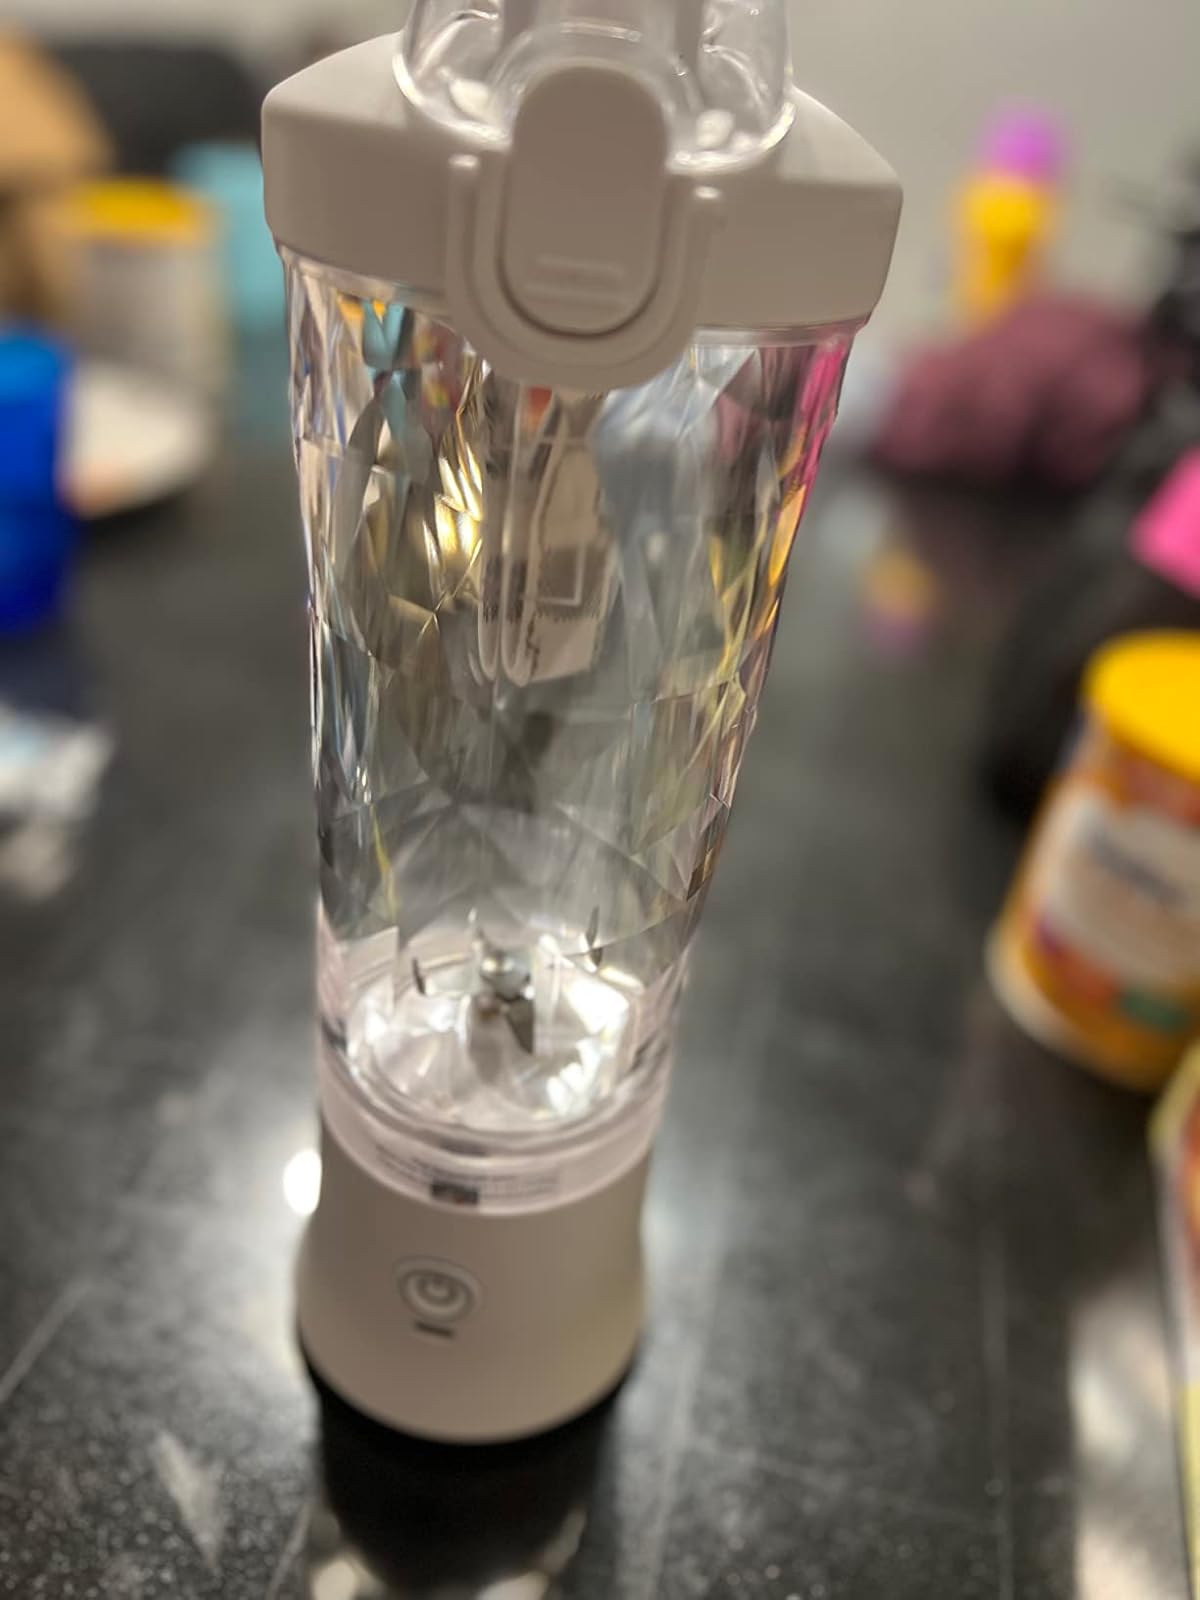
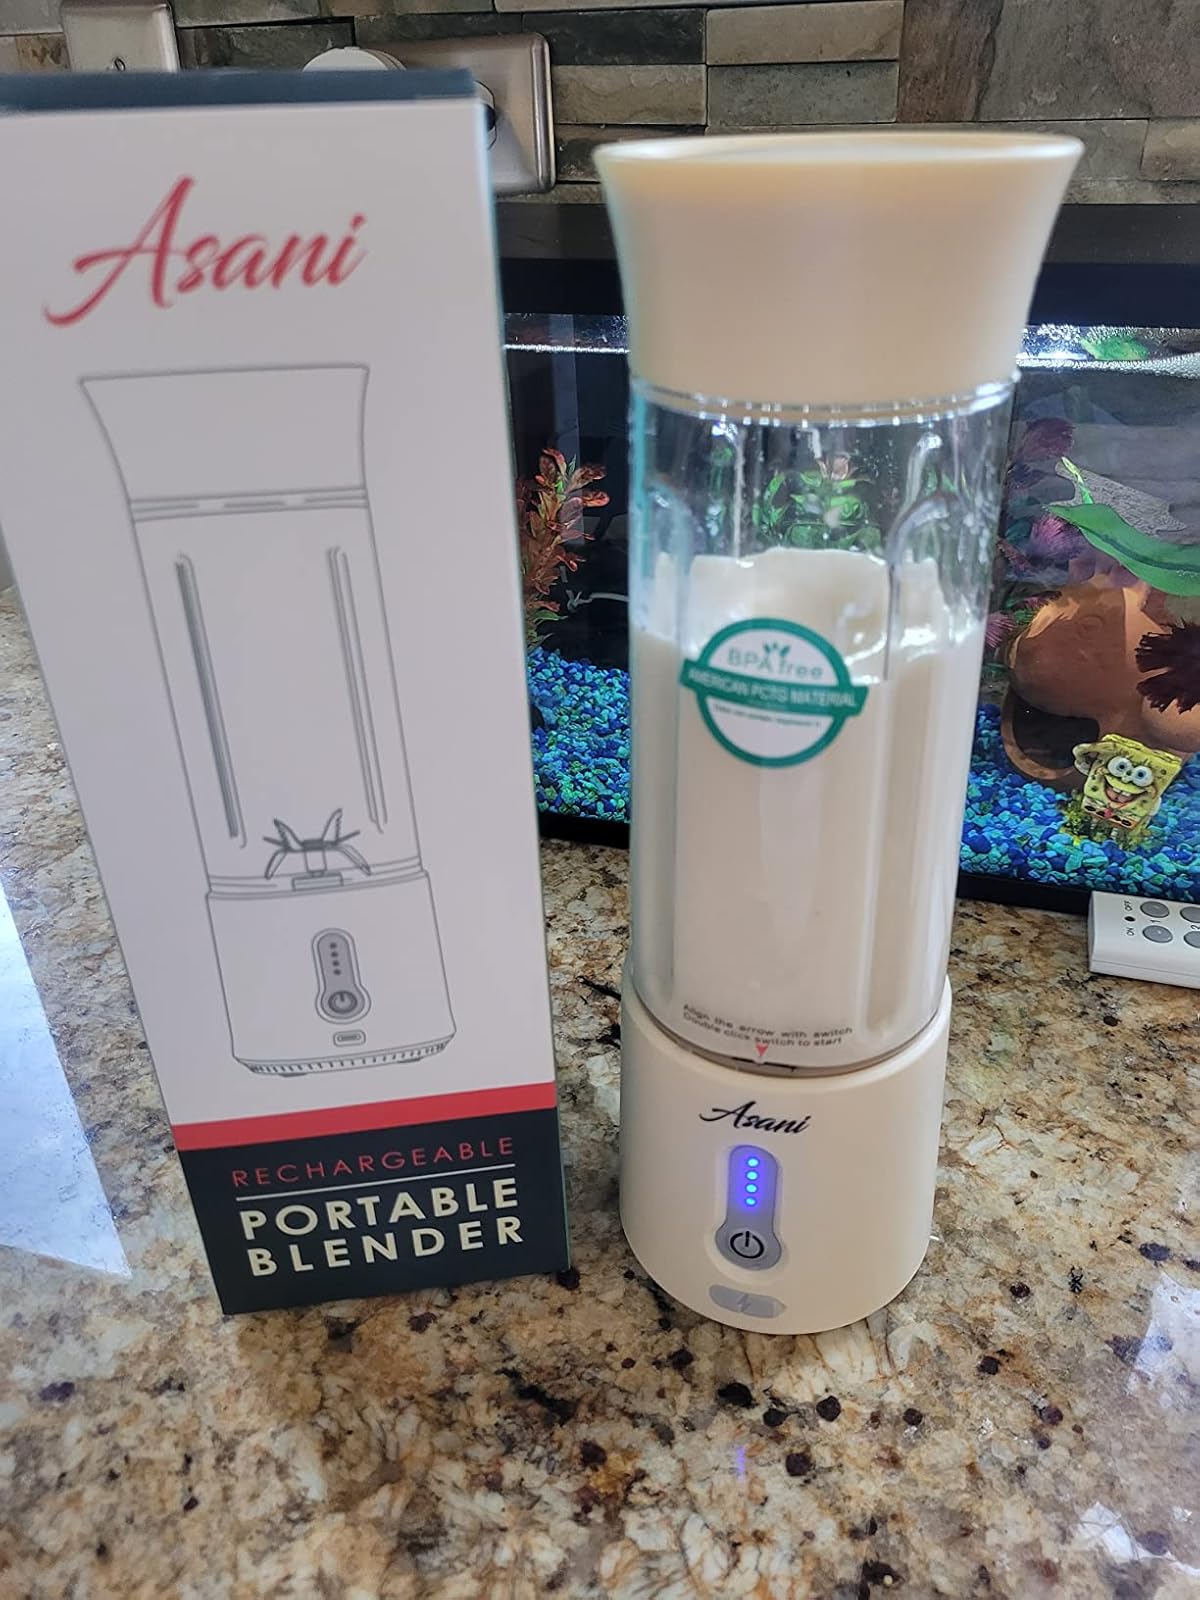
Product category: items_blender
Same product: no